Sámi feminism

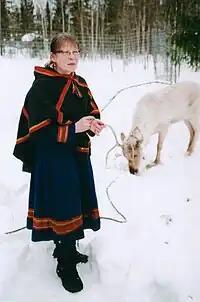
Sámi woman in Sweden with reindeer, May 2006.

Sámi feminism is the feminist movement among the Sámi people of the Sápmi region of northern Scandinavia. The Sámi people are an Indigenous minority living in Norway, Sweden, Finland, and Russia. Sámi feminism has highlighted the intersecting oppression of Sámi women who face both ethnic and gender-based discrimination.